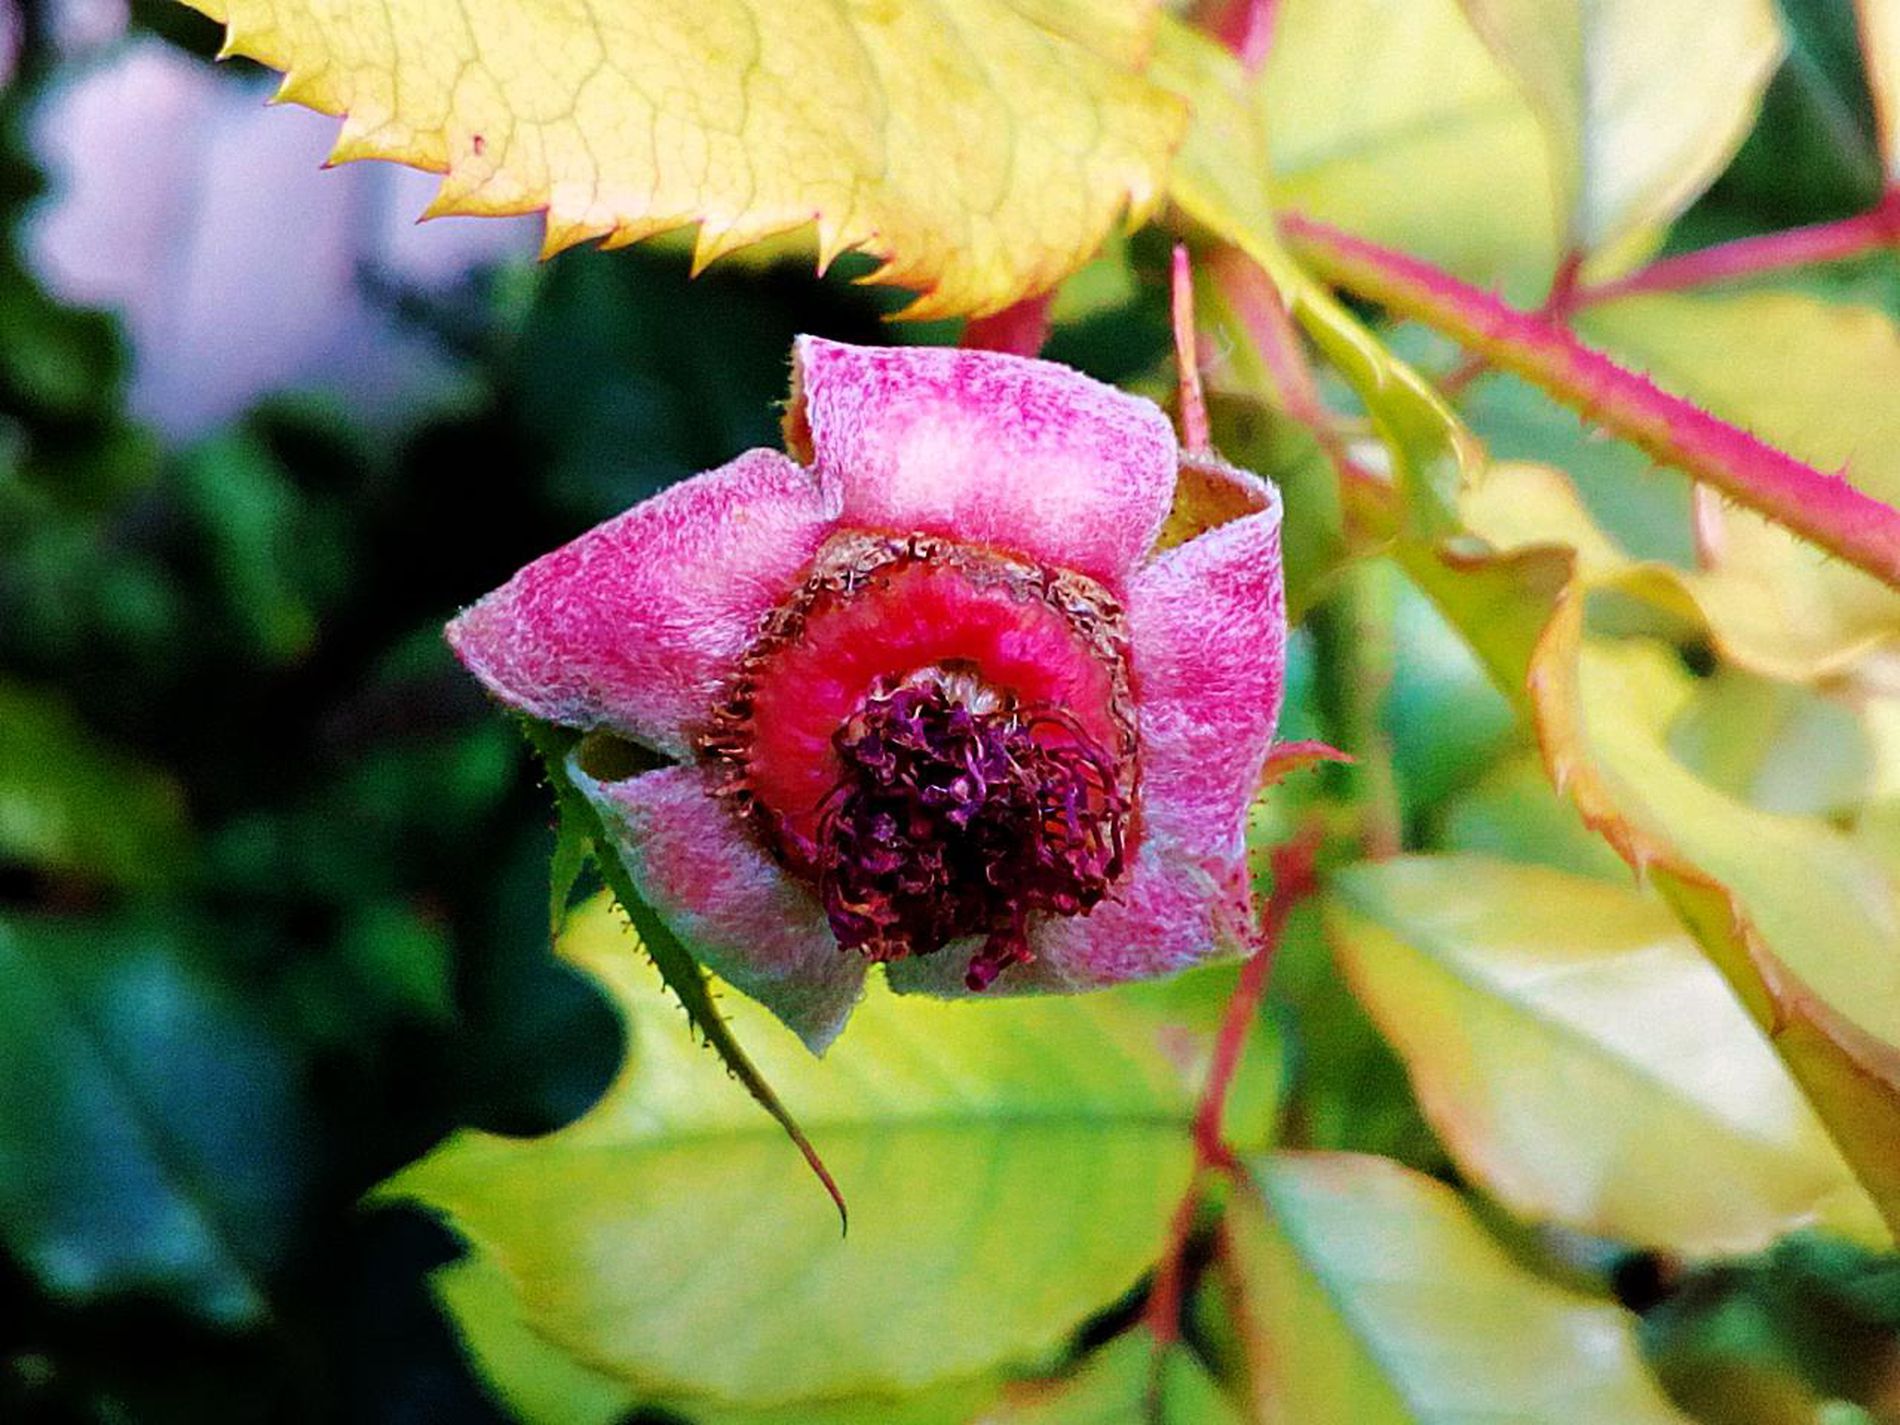
The withered rose and the shadows of the branches
A wilted pink rose with faded details standing alone in the foreground amidst mysterious green leaves and tree branches covered in thick fog.
The photo shows a wilted pink rose with faded details standing alone in the foreground amidst mysterious green leaves and tree branches shrouded in thick fog. It was taken from an upper front angle, highlighting its faded details. The lighting is natural and soft, making it appear still. The colors are distributed between green, yellow, and pink, and these colors harmonize with the lighting, creating a calm and serene atmosphere.
Labels: Plant, Pollen, Leaf, Bud, Flower, Sprout, Petal, Berry, Food, Fruit, Produce, Rose, Anemone, Tree, Vegetation, Geranium, Animal, Bee, Insect, Invertebrate, Apidae, Outdoors, Daisy, Nature, Dahlia